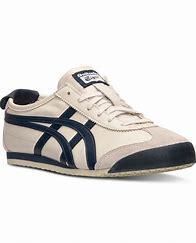
Brand: Asics
Model: Onitsuka Tiger Mexico 66